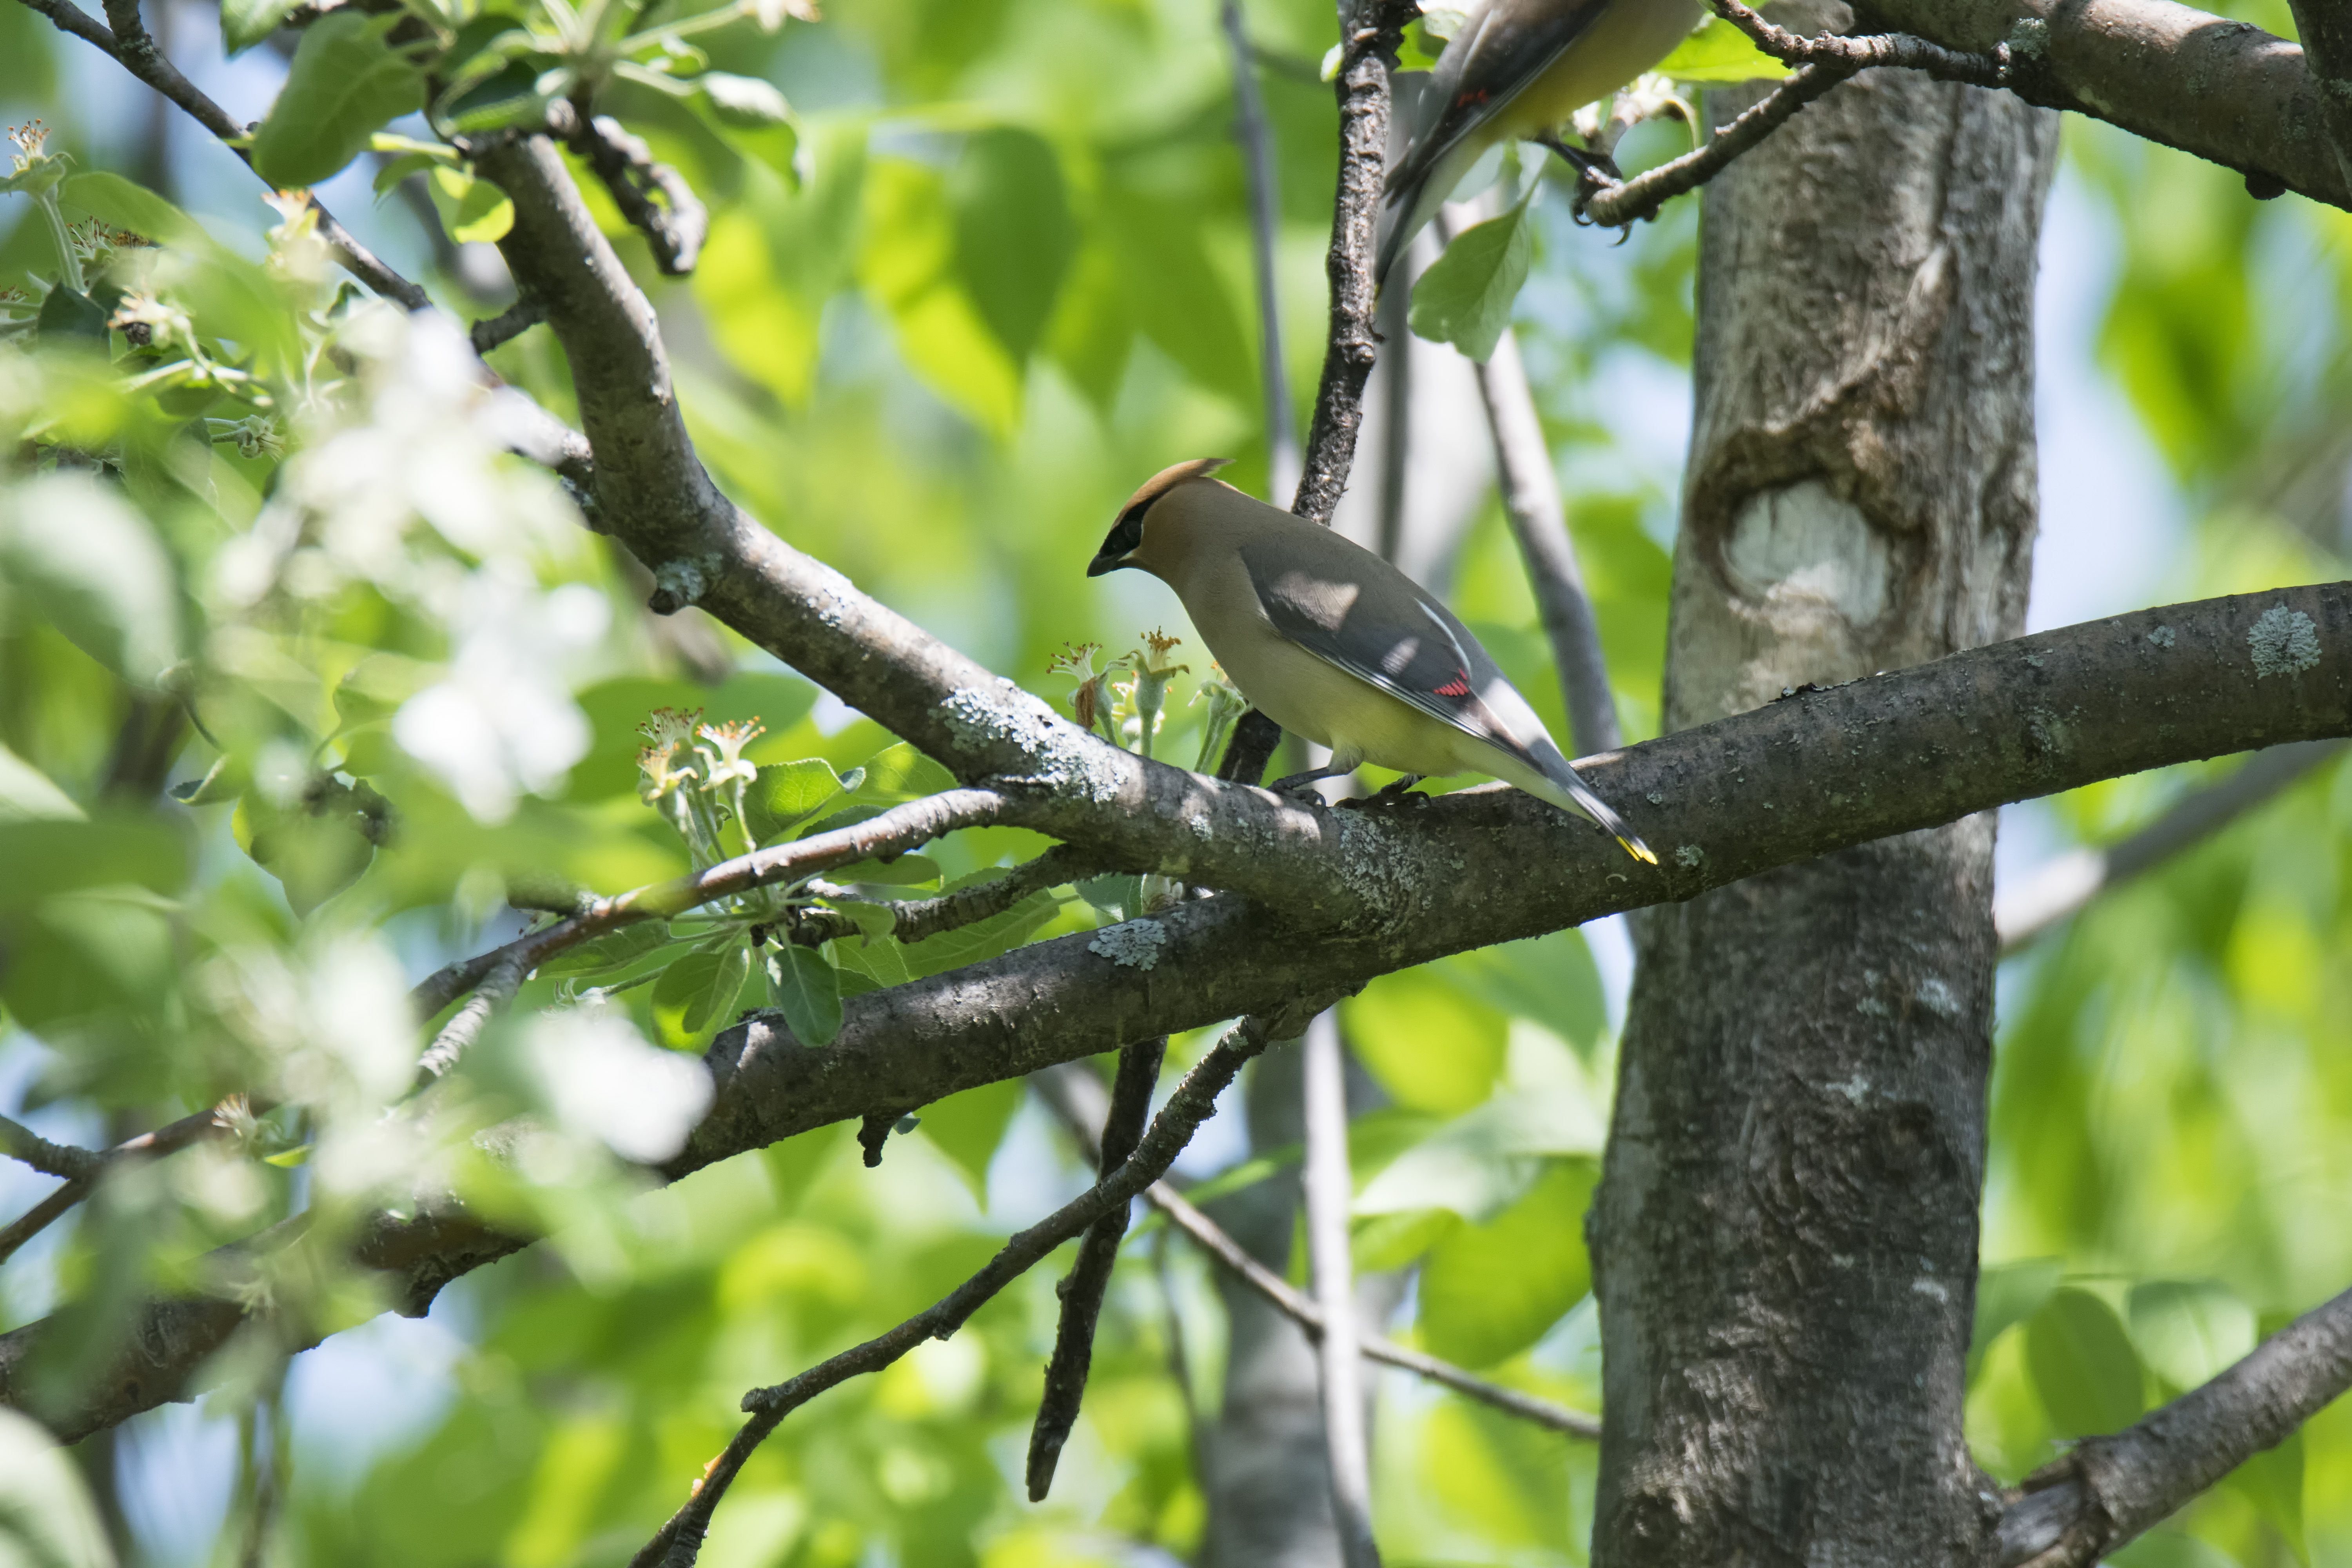
tree, branch, bird, wildlife, green, jungle, fauna, canada, rainforest, vertebrate, quebec, cedar, sherbrooke, oiseau, jaseur, waxwing, dam rique, perching bird